Embassy of Ecuador, London

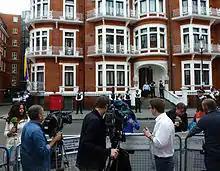
Press outside the embassy in August 2012

On 16 August 2012, police and protesters gathered outside the embassy, with reports of minor scuffles between the two groups and arrests of some of the protesters. On 19 August 2012, Assange made a speech from a low balcony of the embassy. Assange's remarks were prefaced by a statement from Baltasar Garzón, who headed his legal team. This was followed by protests in Ecuador outside the British embassy in Quito, as well as support for Correa's approval of the asylum request.